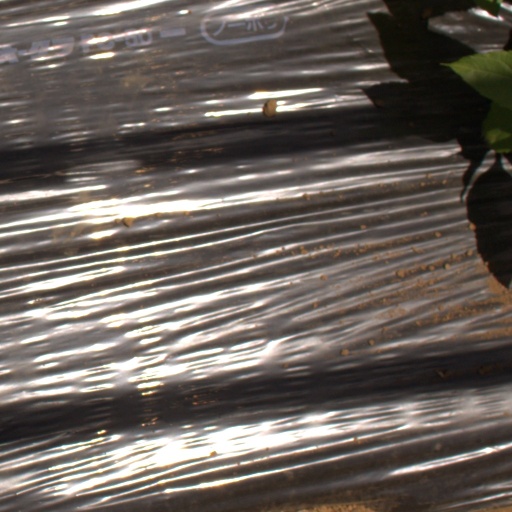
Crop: Jerusalem artichoke